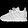
Label: Sneaker